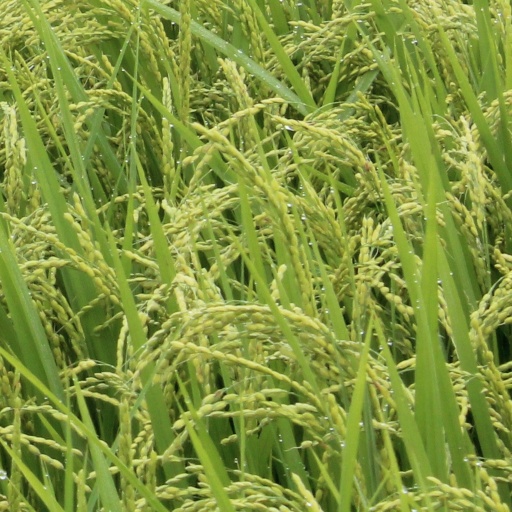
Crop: rice